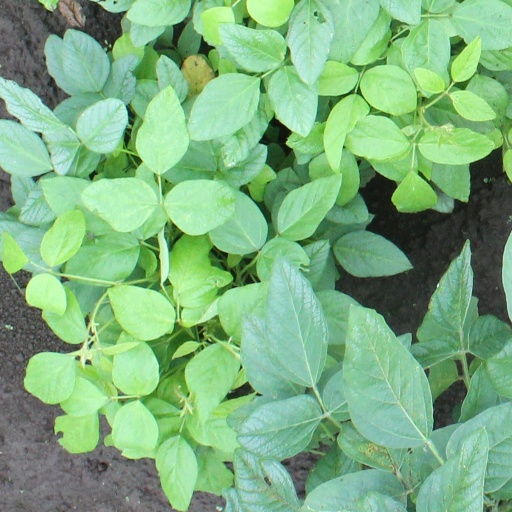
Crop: soybean